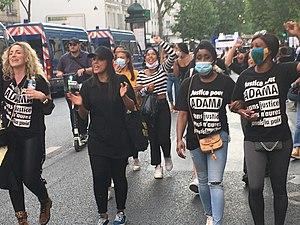
Paris Batignolles 2 juin 2020 manifestation pour Adama et George
Les protestations consécutives à la mort de George Floyd sont une série de manifestations et d'émeutes en réaction à la mort de George Floyd, un afro-américain âgé de 46 ans, tué le 25 mai 2020 par Derek Chauvin, un policier blanc de Minneapolis, aux États-Unis. Dès le lendemain, plusieurs milliers de personnes se rassemblent à Minneapolis, appelant à ce que la police « cesse de tuer des Noirs » et réclamant « justice ».
L'affaire Adama Traoré est une affaire judiciaire française qui a pour origine la mort d'un homme de 24 ans, Adama Traoré, le 19 juillet 2016 à la gendarmerie de Persan, après son interpellation à Beaumont-sur-Oise. Sa mort prend une ampleur médiatique suite à la médiatisation de bavures policières en France et à l'étranger. Ainsi, l'instruction s'oriente autour d'allégations d'homicide involontaire, d'entraves à l'enquête et de non-assistance à personne en danger.